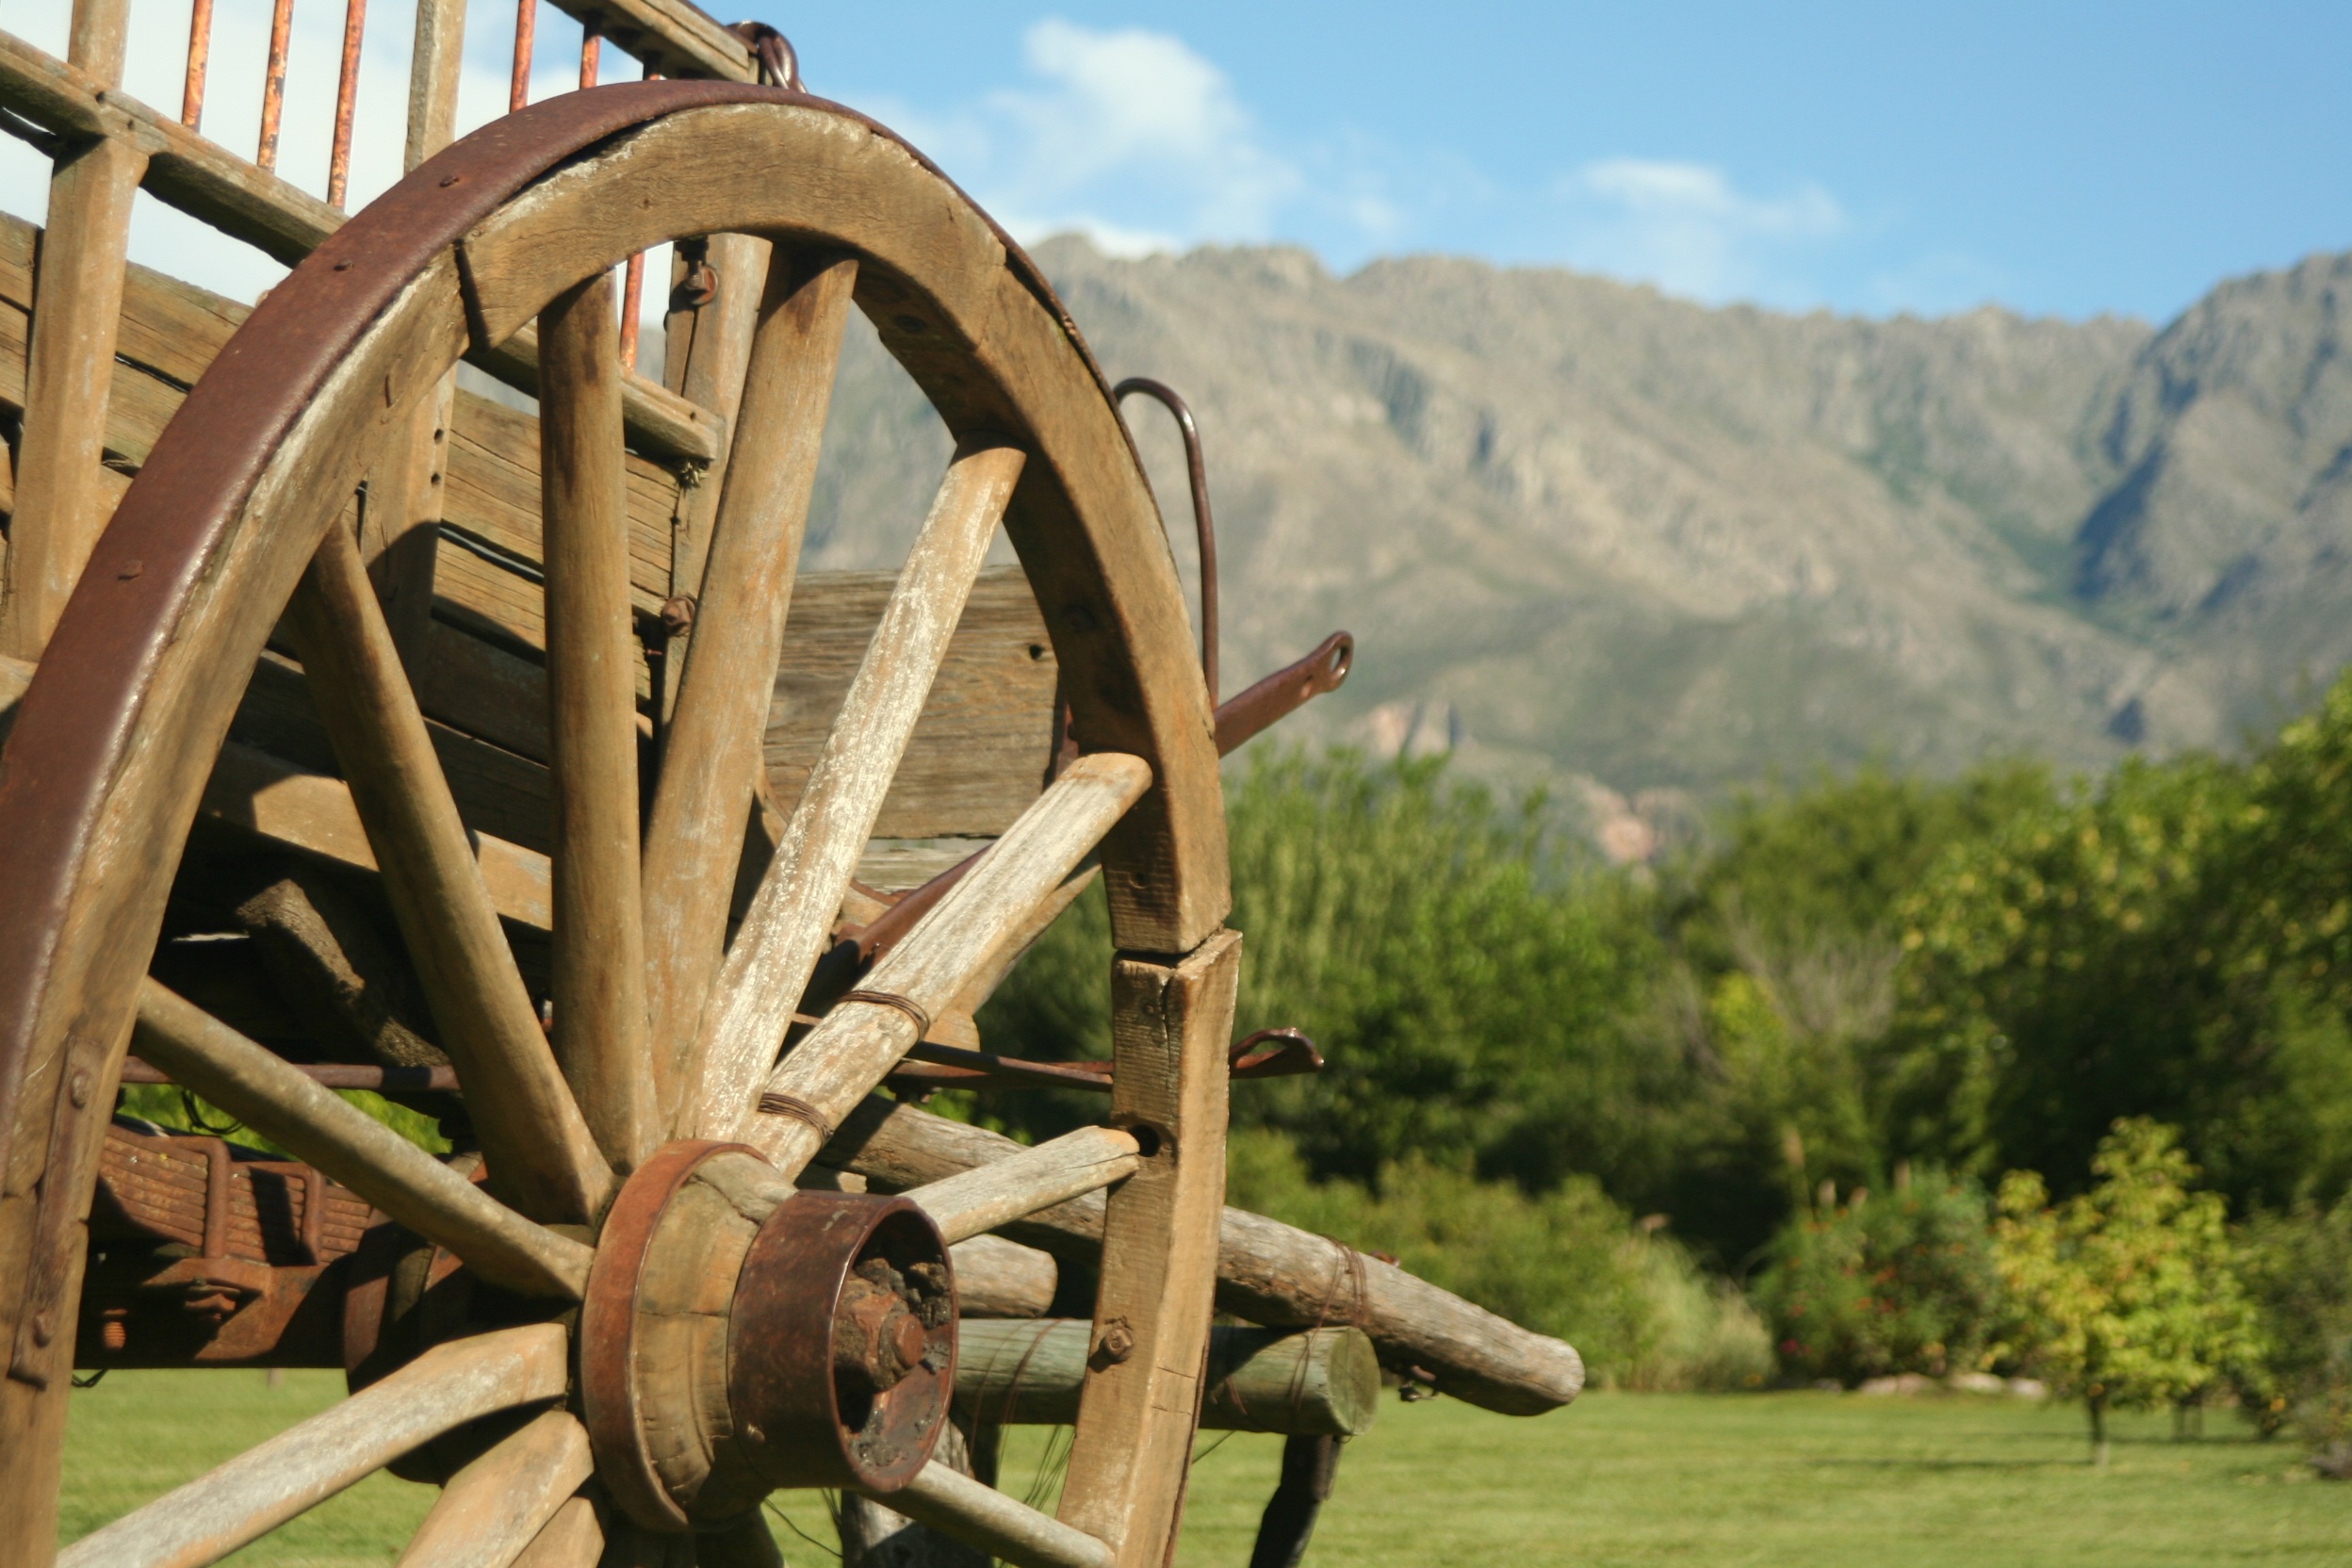
wood, field, cart, cordoba, saws, man made object